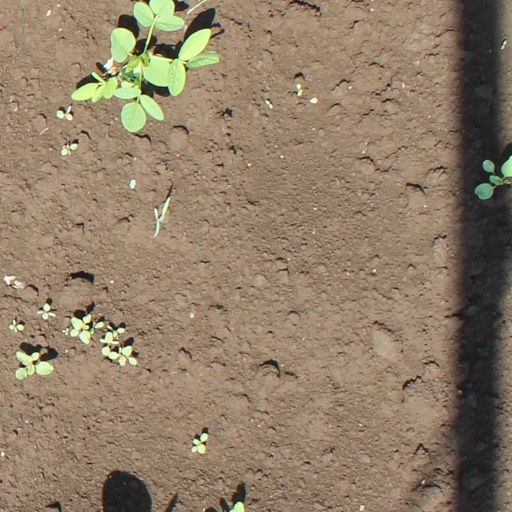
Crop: soybean